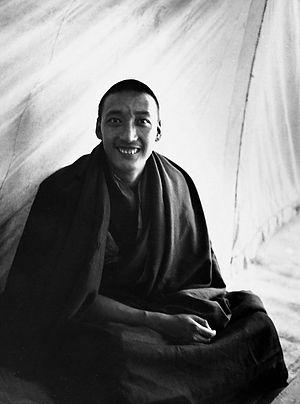
Kelsang Wangdu aussi appelé Ngawang Kalsang et Dergé Sé est un ancien élève de l'École anglaise de Gyantsé qui devint le gouverneur de Markham Gartok. Prince de Dergué, il vit en dehors de son royaume, gouverné par sa mère. Il commande une petite armée de 400 hommes quand l'armée populaire de libération traverse le Drichu depuis Batang et marche vers Markham.